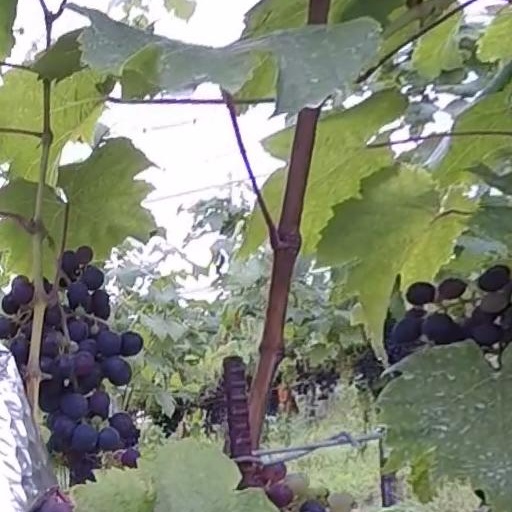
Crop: grape